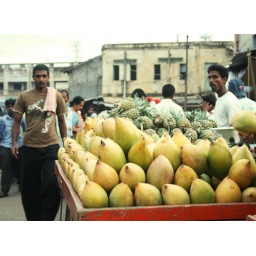
shot in a street market in Mysore,India